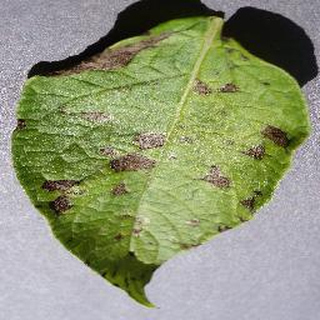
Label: potato_early_blight